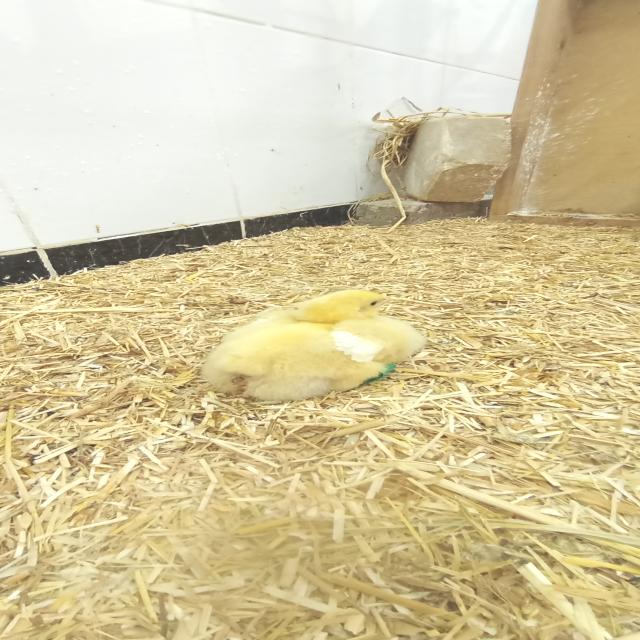
Weight: 184 g